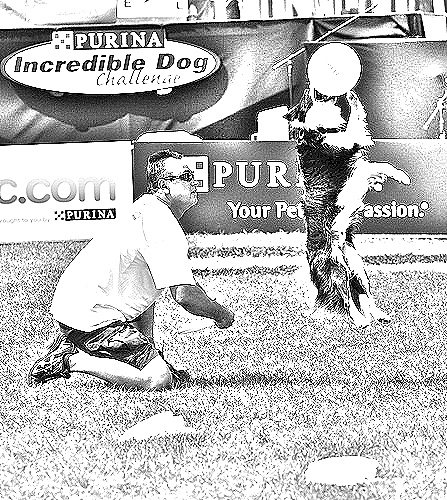
Portrait style: Sketch Portrait